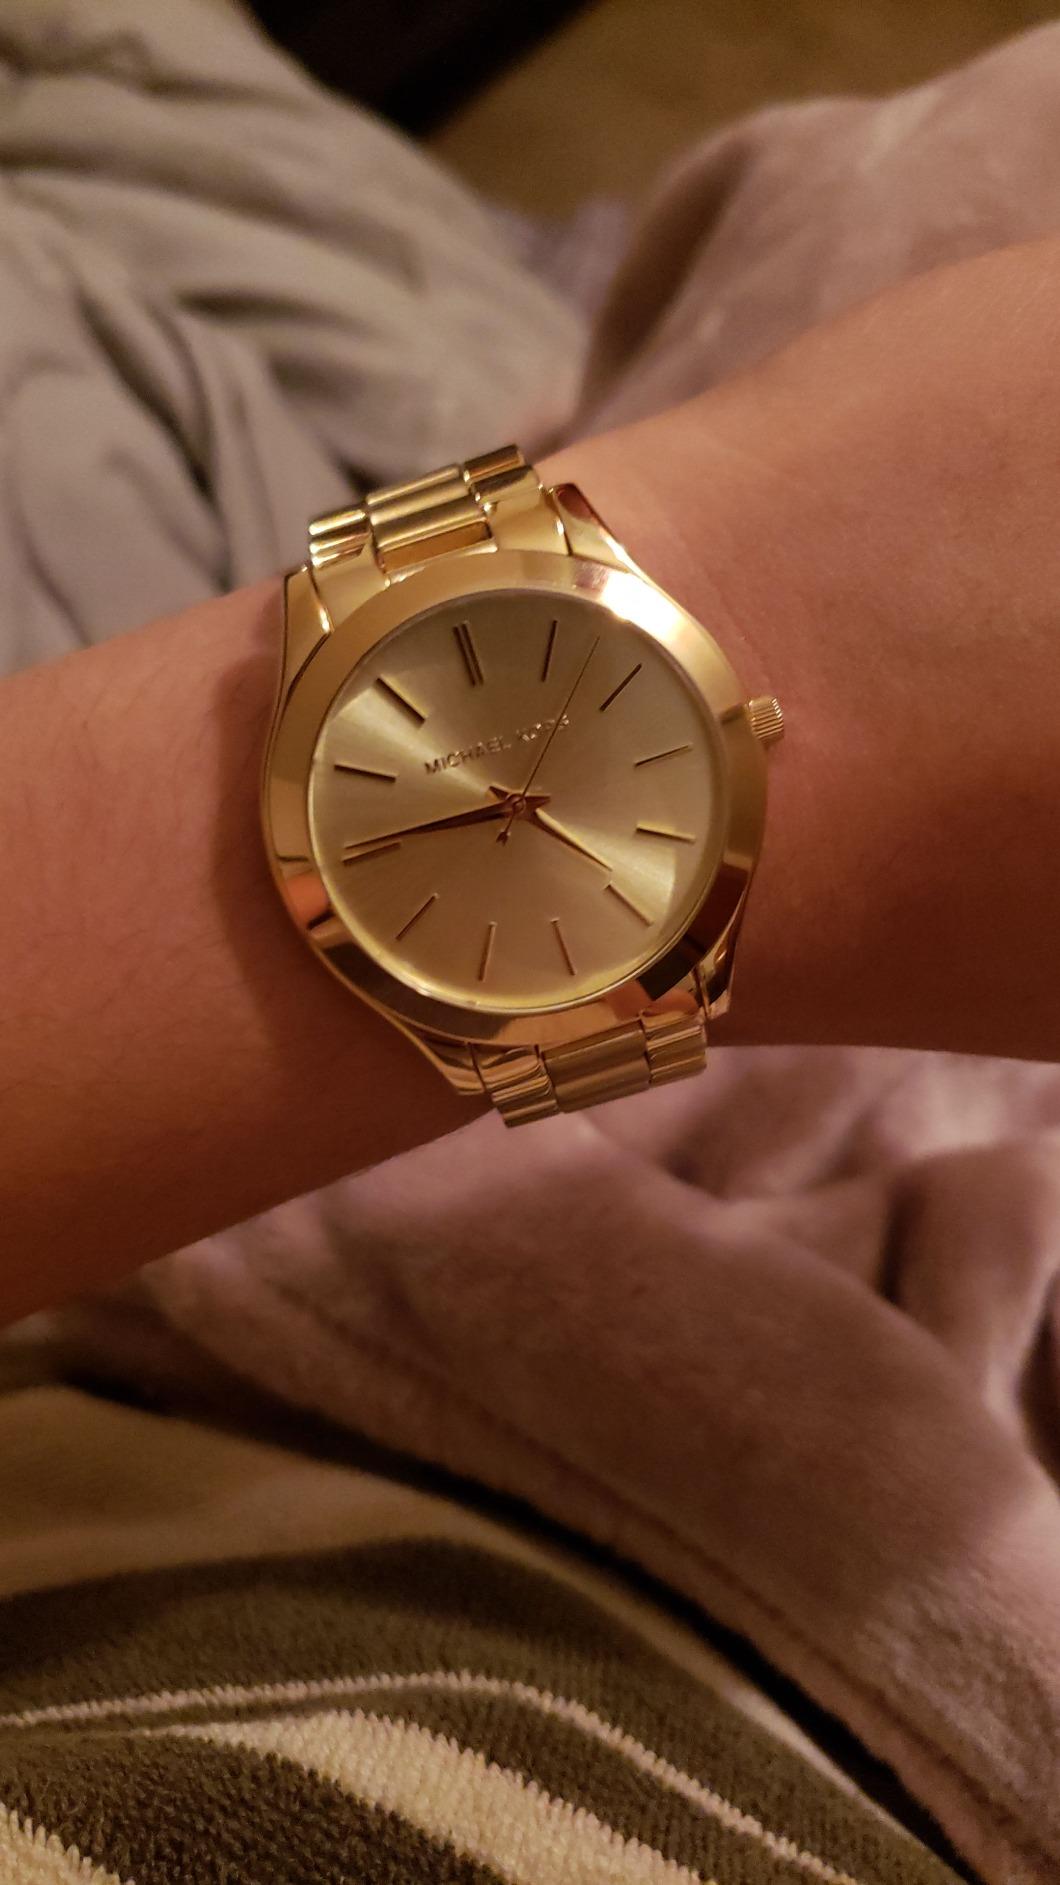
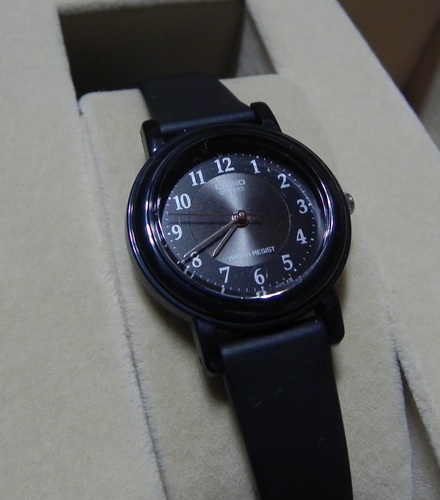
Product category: accessories_watch
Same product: no